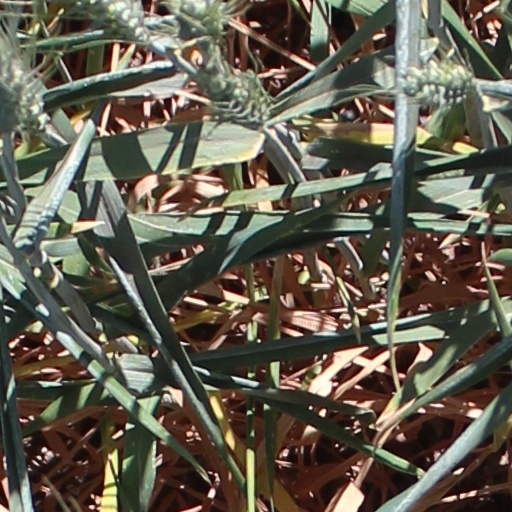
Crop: wheat